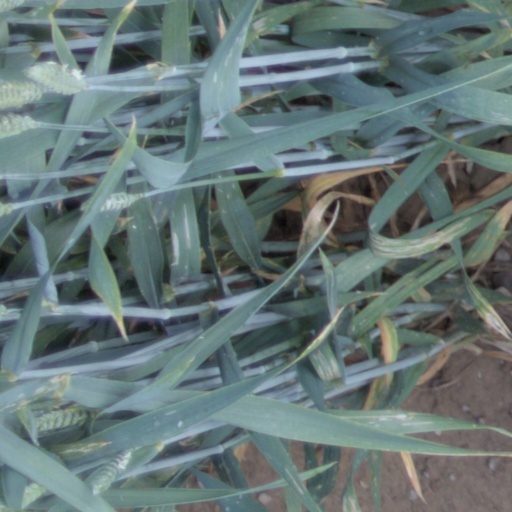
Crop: wheat